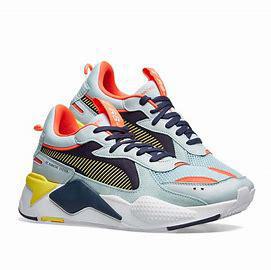
Brand: Puma
Model: Rs X